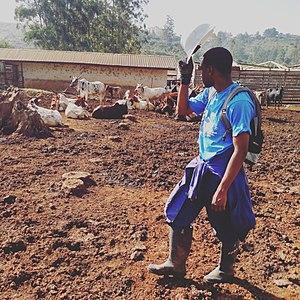
Photo réalisée à l'ouest Cameroun dans l'enceinte de l'Université de dschang,( ferme de la faculté d'agronomie et des sciences agricoles). L'éducation est la base du développement futur de l'Afrique et l'agronomie un pilier, ce futur ingénieur en est un acteur. This is an image of ""African people at work"" from Cameroon"
La faculté d'agronomie et des sciences agricoles, est un grand établissement dans le domaine scientifique et professionnel. Des enseignements de productions végétales, de productions animales, de gestion forestière, de mécanisation et génie rural, d'économie et sociologie rurales y sont dispensés. L'école est réputée être le premier établissement universitaire du Cameroun.